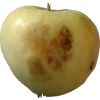
Label: Apple hit 1